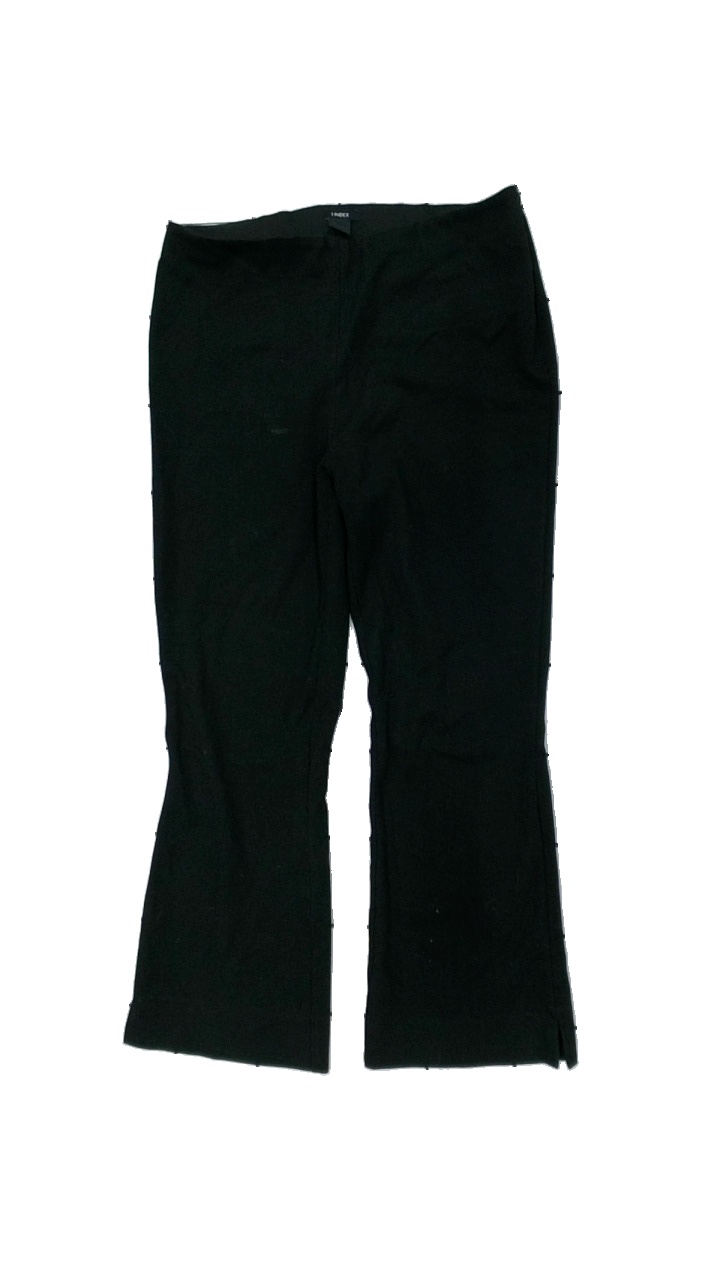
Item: Trousers (Ladies)
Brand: Lindex
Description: svarta kostymbyxor, fläckar fram, nopprig mellan benen, hårig
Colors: Black
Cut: Regular
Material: ?
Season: All
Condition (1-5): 1
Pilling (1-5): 2
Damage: fläckar
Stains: Major
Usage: Export
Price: <50